Lena massacre

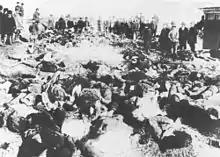
The victims of the Lena massacre

The Lena Massacre or Lena Execution refers to the shooting of goldfield workers on strike in northeast Siberia near the Lena River on .